Adrianus Petit Coclico

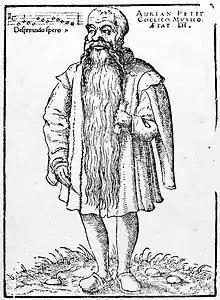
Adrianus Petit Coclico. Anonymous woodcut, 1552.

Adrianus Petit Coclico (1499 in Flanders – after September 1562 in Copenhagen) was a Netherlandish composer of the Renaissance.